Jeff Hartings

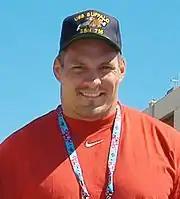
Hartings on the before the 2005 Pro Bowl

Jeffrey Alan Hartings (born September 7, 1972) is an American former professional football player who was a center for 11 seasons in the National Football League (NFL). He played college football for the Penn State Nittany Lions, earning All-American honors. A first-round pick of the Detroit Lions in the 1996 NFL draft, he played professionally for the Lions and Pittsburgh Steelers. He was a member of the Steelers' Super Bowl championship team in 2005, beating the Seattle Seahawks, and he was a two-time Pro Bowl selection. He is currently the head football coach at Worthington Christian High School.